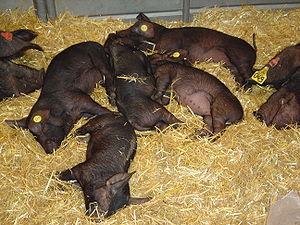
Le duroc est une race porcine originaire des États-Unis, où il est apparu au cours du XIXᵉ siècle à la suite de divers croisements opérés entre des cochons à la robe rouge, vraisemblablement importés par divers navigateurs auparavant.